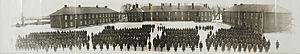
Original caption: “Troupes Expeditionaires Canadiennes - 22eme bataillon Canadien Francais. St. Jean, Que., le 9 fevrier, 1915.”
Thomas-Louis Tremblay est né le 16 mai 1886 à Chicoutimi, au Québec et mort le 28 mars 1951à Québec est un soldat, commandant du Corps expéditionnaire canadien lors de la première guerre mondiale, et ingénieur civil.